Gunilda

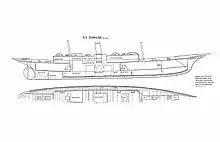
"Gunilda"s blueprints

"Gunilda" (UK official number 104928) was built in 1897 by Ramage & Ferguson in Leith, Scotland. Her hull number was 149. She was designed by Joseph Edwin Wilkins, a naval architect who worked for Cox & King of Pall Mall, London, England. She cost about $200,000 to build. Her name is a variant of Gunhild, an old Germanic feminine name meaning "war". She was launched on April 1, 1897.